The Worm Ouroboros

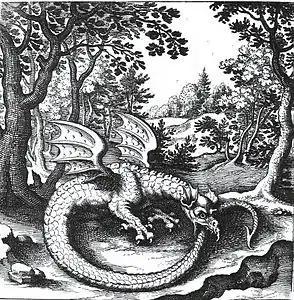
Engraving by Lucas Jennis

The title refers to Ouroboros ("Jörmungandr" in Norse mythology), the snake or dragon that swallows its own tail and therefore has no terminus (in Old English, the word "worm" could mean a serpent or dragon).